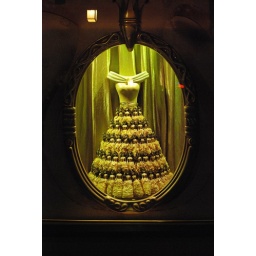
A dress made out of Belle Dolls in the window of World of Disney